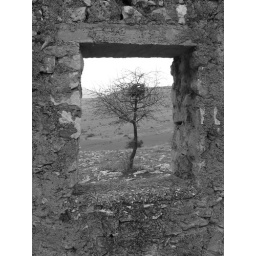
window around a tree